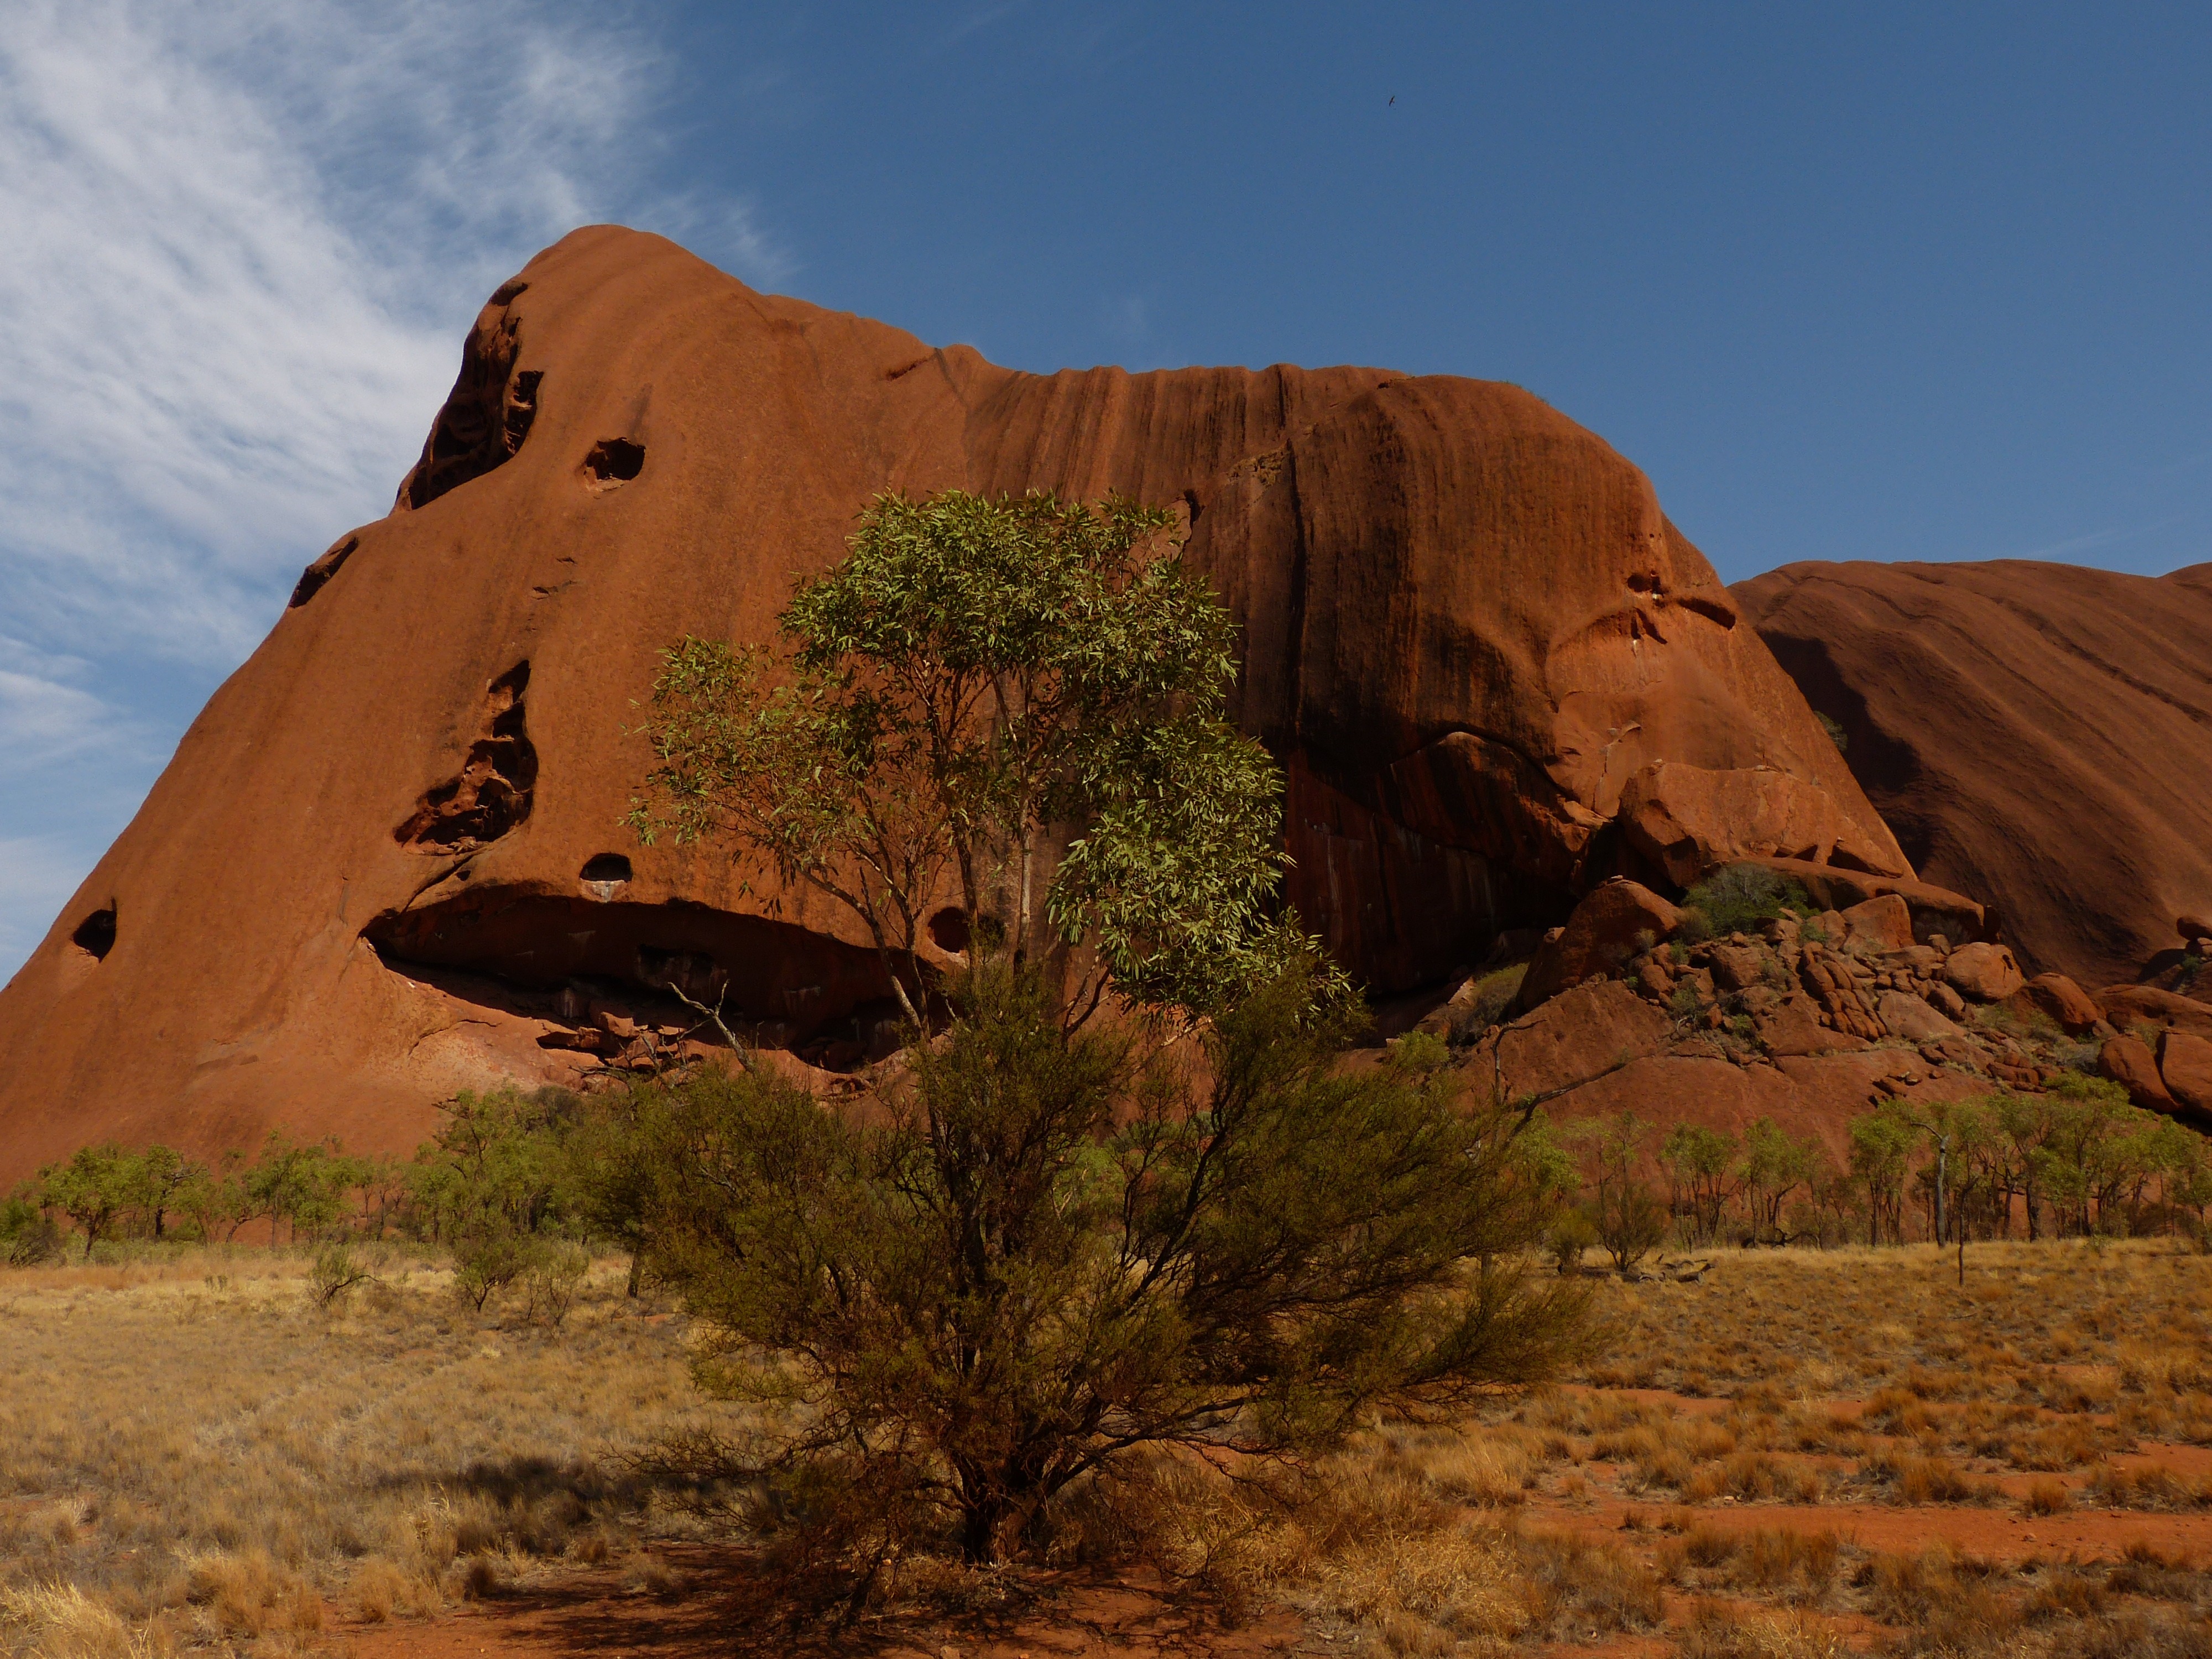
landscape, nature, rock, wilderness, mountain, hill, arid, desert, valley, travel, formation, dry, cliff, dusk, bush, arch, cave, soil, rock formation, attraction, tourism, terrain, material, places of interest, australia, geology, badlands, uluru, plateau, ecosystem, outback, wadi, butte, drought, steppe, landform, ayers rock, natural wonders, aborigines, natural environment, geographical feature, aeolian landform, mountainous landforms, natural attraction